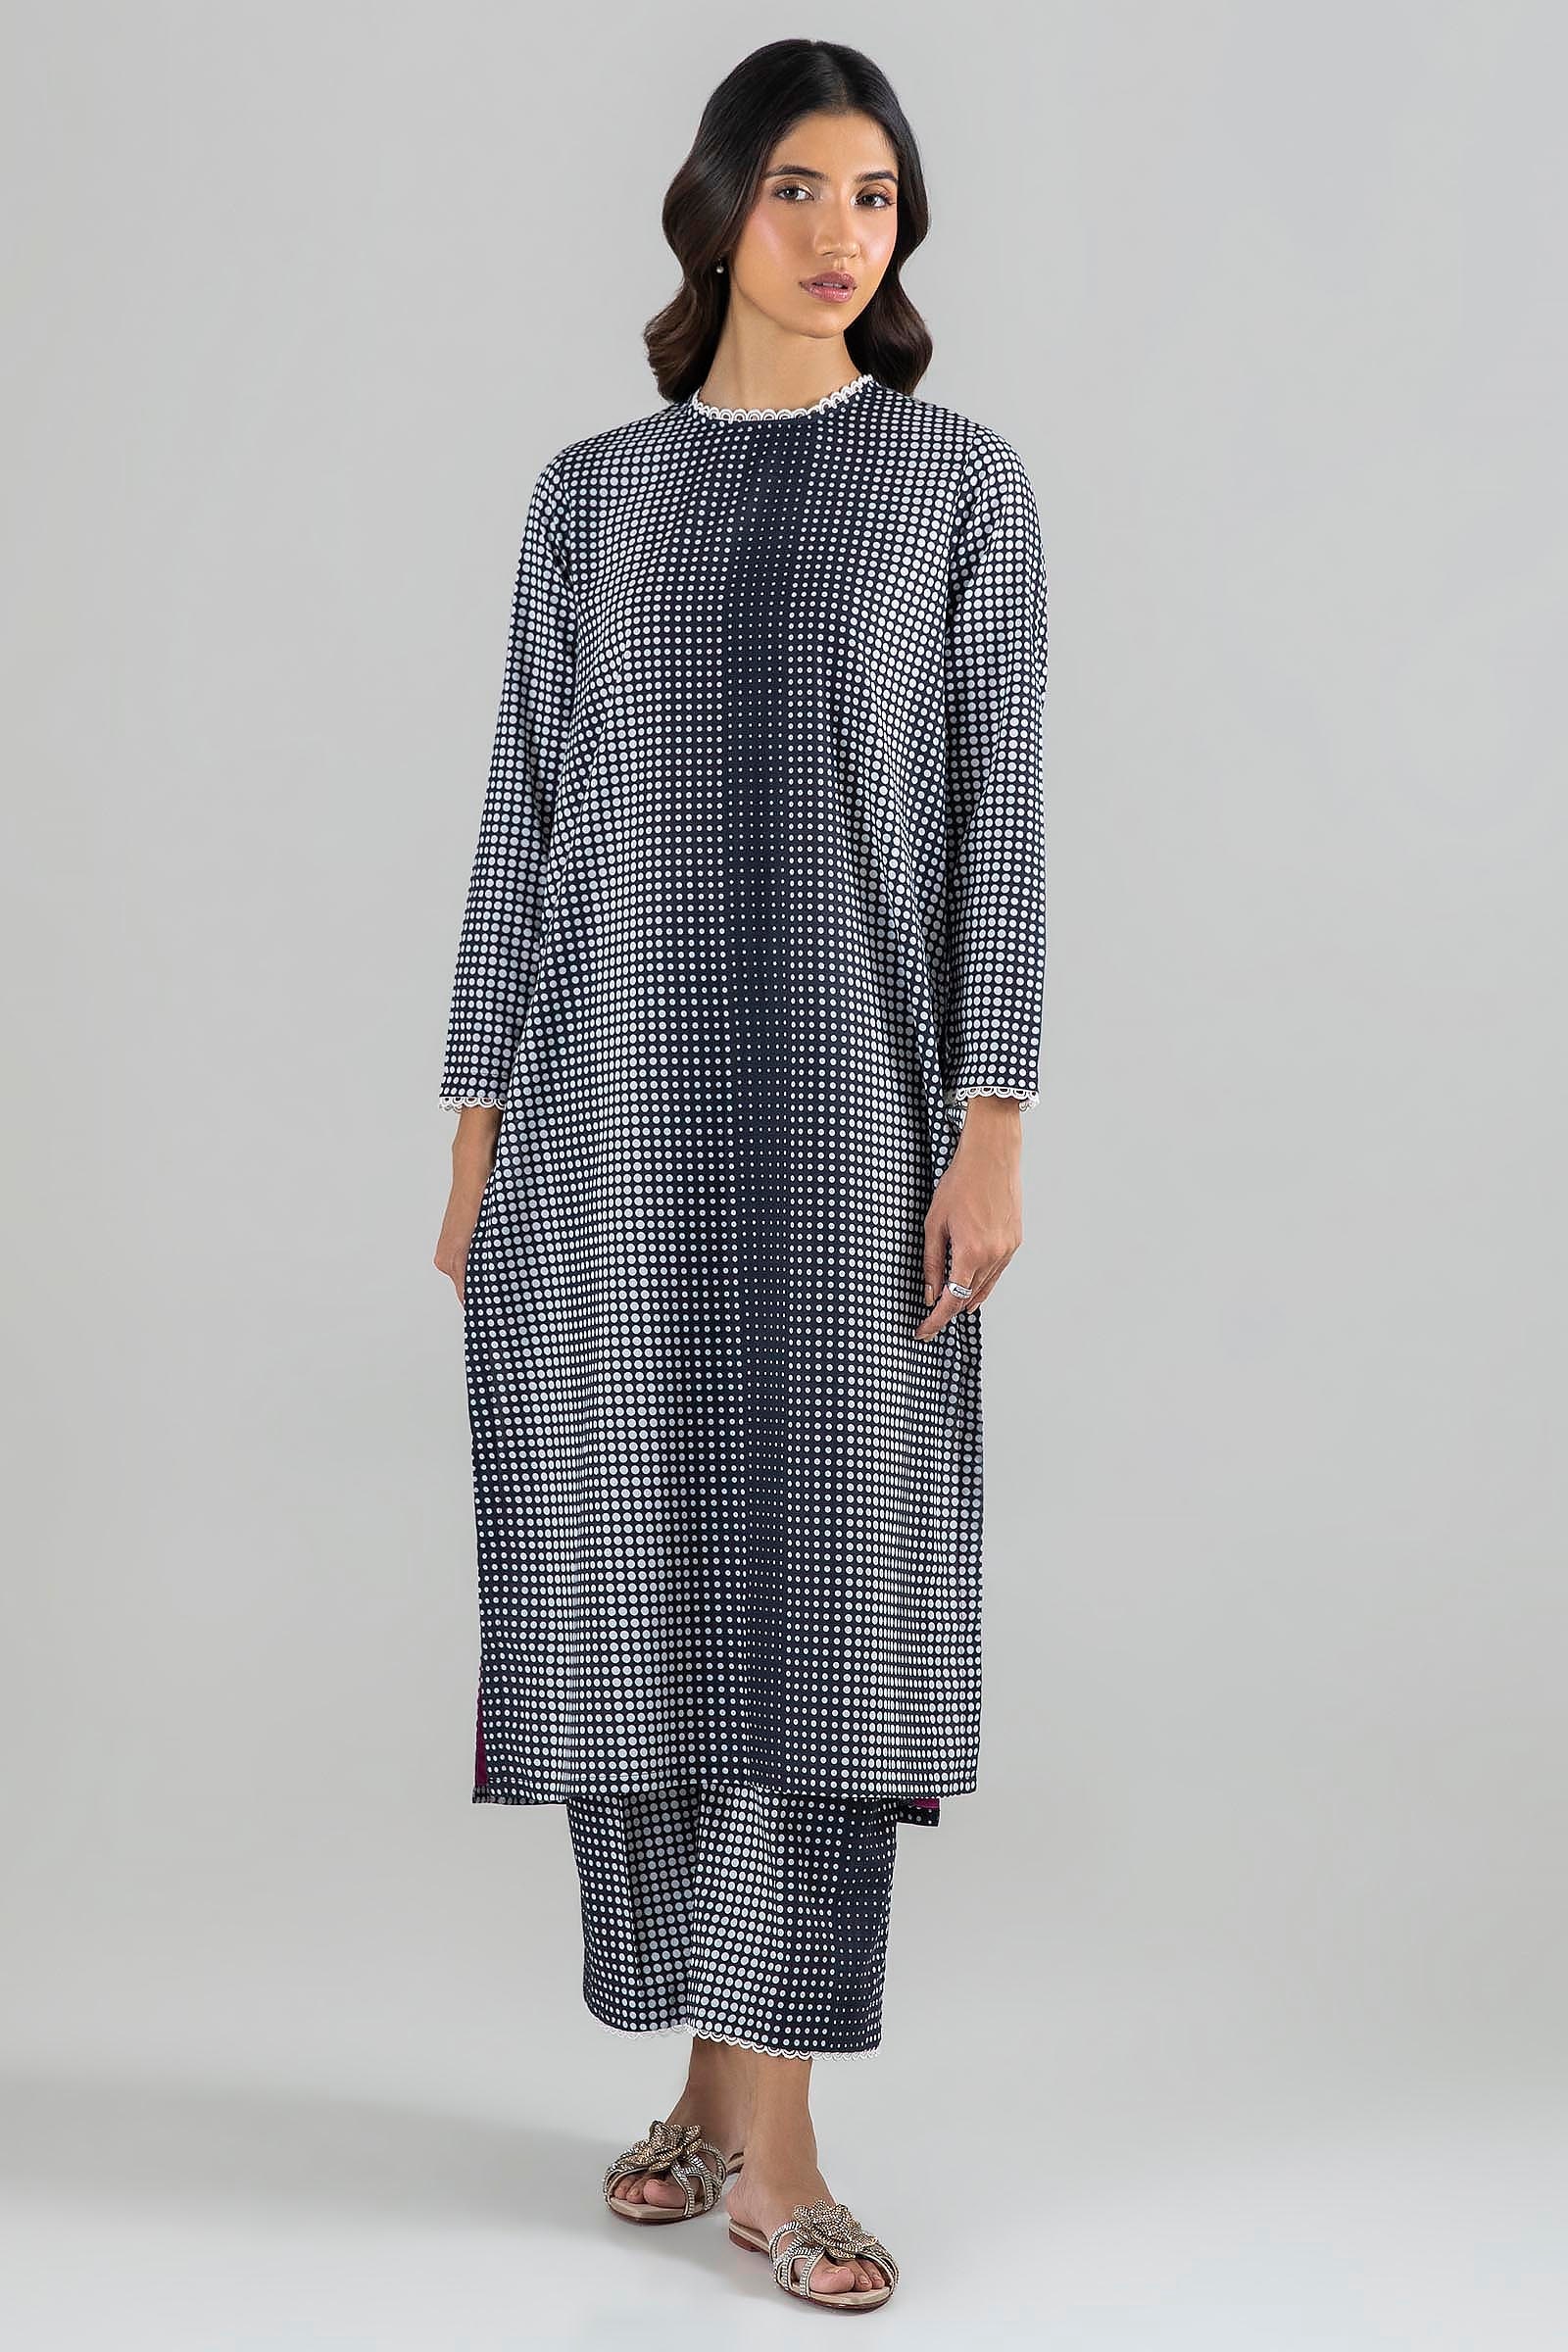
grey multi stripe kurta tunic